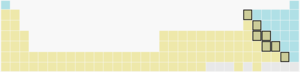
Periodiske system / Grupperingsmetoder / Metaller, halvmetaller og ikkemetaller
     Metaller,      halvmetaller,      ikkemetaller og      grundstoffer med ukendte kemiske egenskaber i det periodiske system. Kilder er uenige om klassifikationen af nogle af disse grundstoffer.
Det periodiske system er en tabelarrangering af grundstofferne, ordnet efter deres atomnumre, elektronkonfigurationer og gennemgående kemiske egenskaber. Denne ordning viser periodiske tendenser, såsom grundstoffer med lignende opførsel i samme søjle. Det viser også fire rektangulære blokke med omtrentligt ens kemiske egenskaber. Generelt gælder det indenfor enhver række, at metallerne er i venstre side og ikkemetallerne er i højre side.